106th Cavalry Regiment

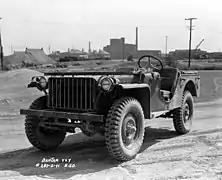
The Bantam Jeep came in many configurations. The 106th Bantam vehicles were equipped with .30 caliber machine guns or mortars.

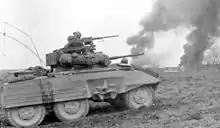
The M8 Greyhound was equipped with a 37 mm gun, three machine guns, and two powerful radios.

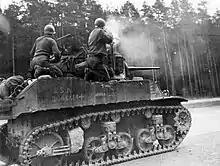
M5A1 Stuart Light Tank firing its 37 mm gun.

The 106th Cavalry was lightly equipped to allow it to move quickly and deploy rapidly. They fought mounted in mobile Bantam Jeeps and M8 armored cars. Each squadron's complement of troops and vehicles consisted of a headquarters troop that included communication, administrative, mess, maintenance, transportation, and supply support, a medical detachment, a cavalry assault gun troop, and three reconnaissance troops, lettered A, B, and C. A squadron of about 760 men was about the equivalent of a typical Army battalion in numbers, though Cavalry units were typically smaller.